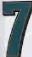
Number: 7